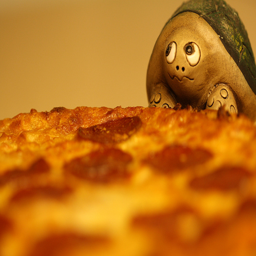
A toy turtle sits next to a pizza.
It looks likek a pepperoni picture with a turtle with big eyes looking at it.
there is a large pepperoni pizza and a small toy turtle next to it
a small plastic turtle is standing on a pizza
A turtle toy placed next to a large pizza.